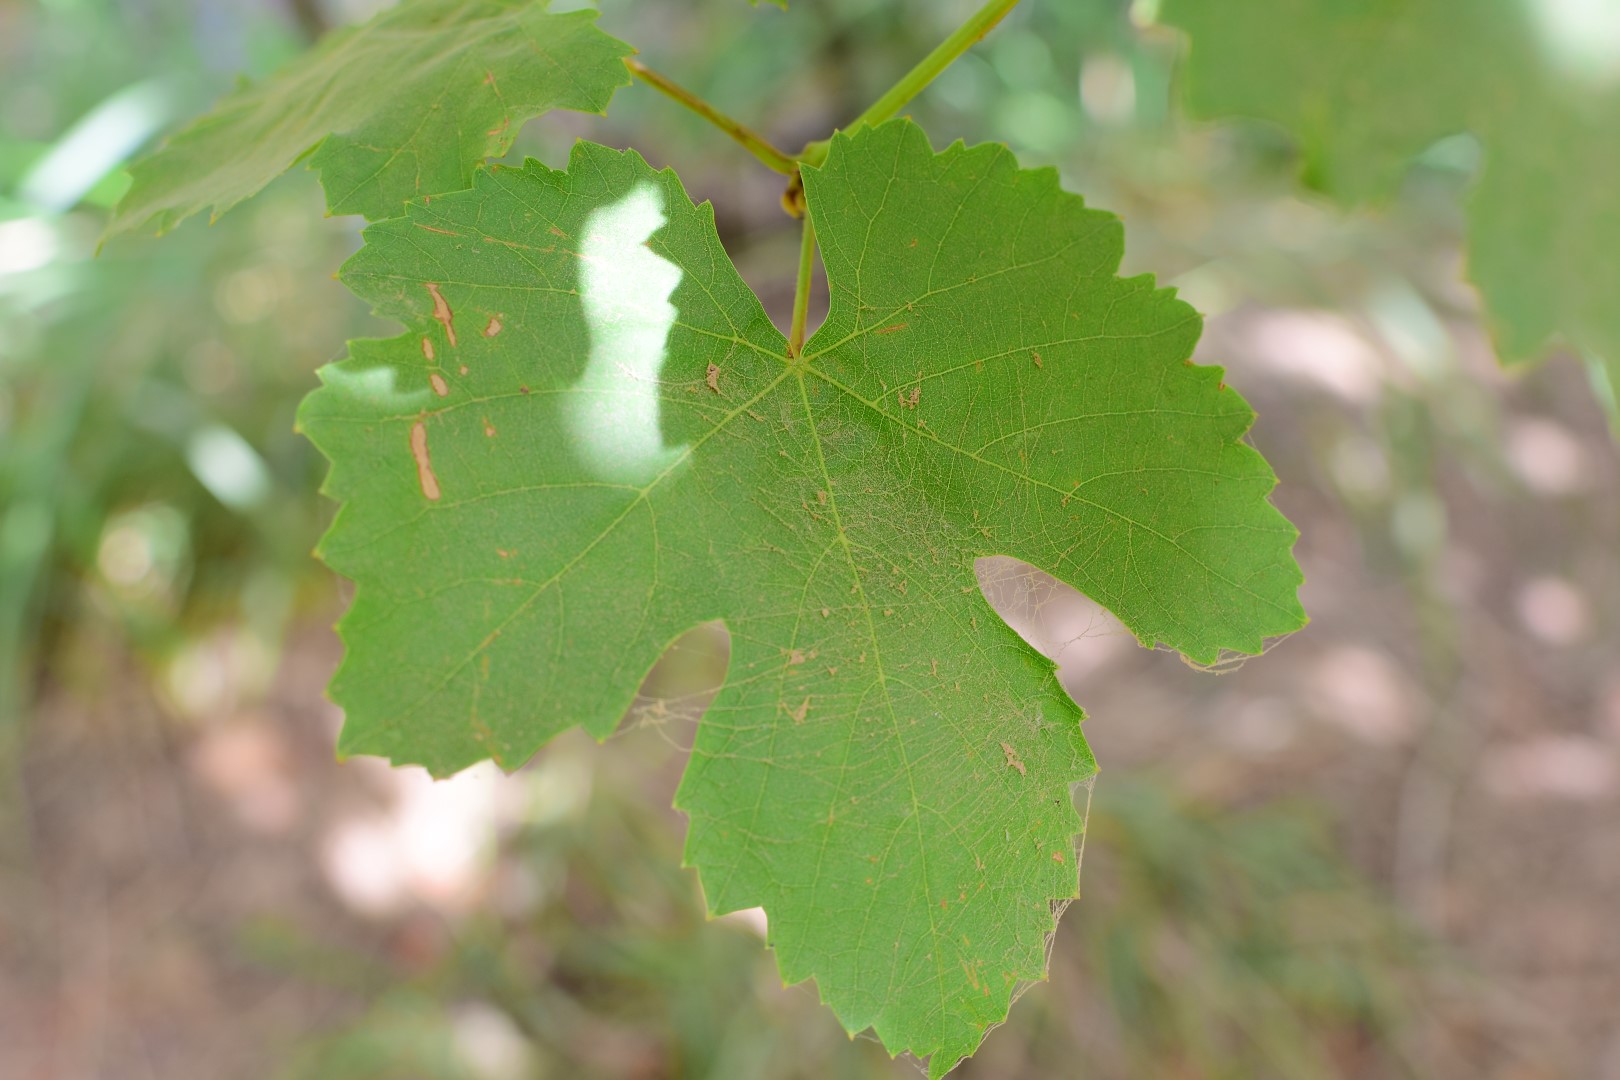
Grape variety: Thompson Seedless